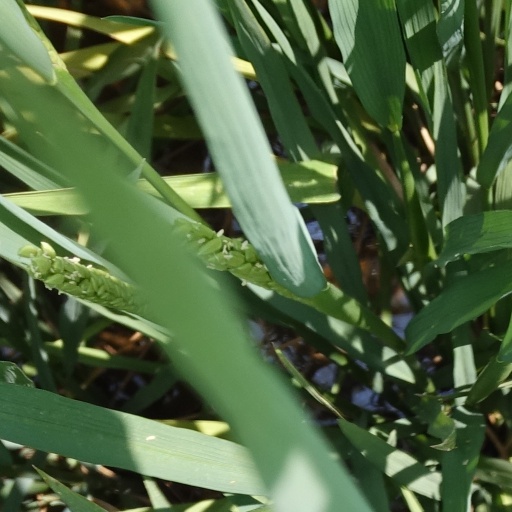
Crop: rice